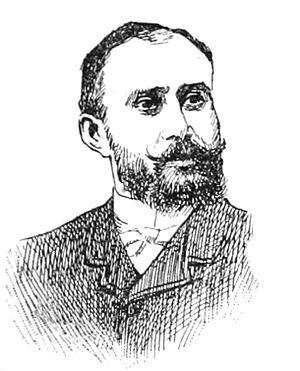
Émile Basly, né le 29 mars 1854 à Valenciennes, et mort le 11 février 1928 à Lens, à l'âge de 74 ans, est un syndicaliste et homme politique français. Une des grandes figures du syndicalisme dont il est l'animateur et le pilier pendant vingt ans dans le bassin minier du Nord-Pas-de-Calais, avec Arthur Lamendin, il fait ensuite une carrière politique à Lens, où son nom est indissociable de la ville, et passe à la postérité pour avoir inspiré à Émile Zola le personnage d'Étienne Lantier dans Germinal.
Le Grand métingue du Métropolitain est une célèbre chanson satirique française et montmartroise écrite par le chansonnier Maurice Mac-Nab sur une musique de Camille Baron en 1887.